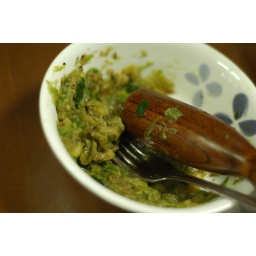
roasted eggplants(roasted over a gas stove), spicy green peppers, salt, crushed red peppers and green onions. mashed.